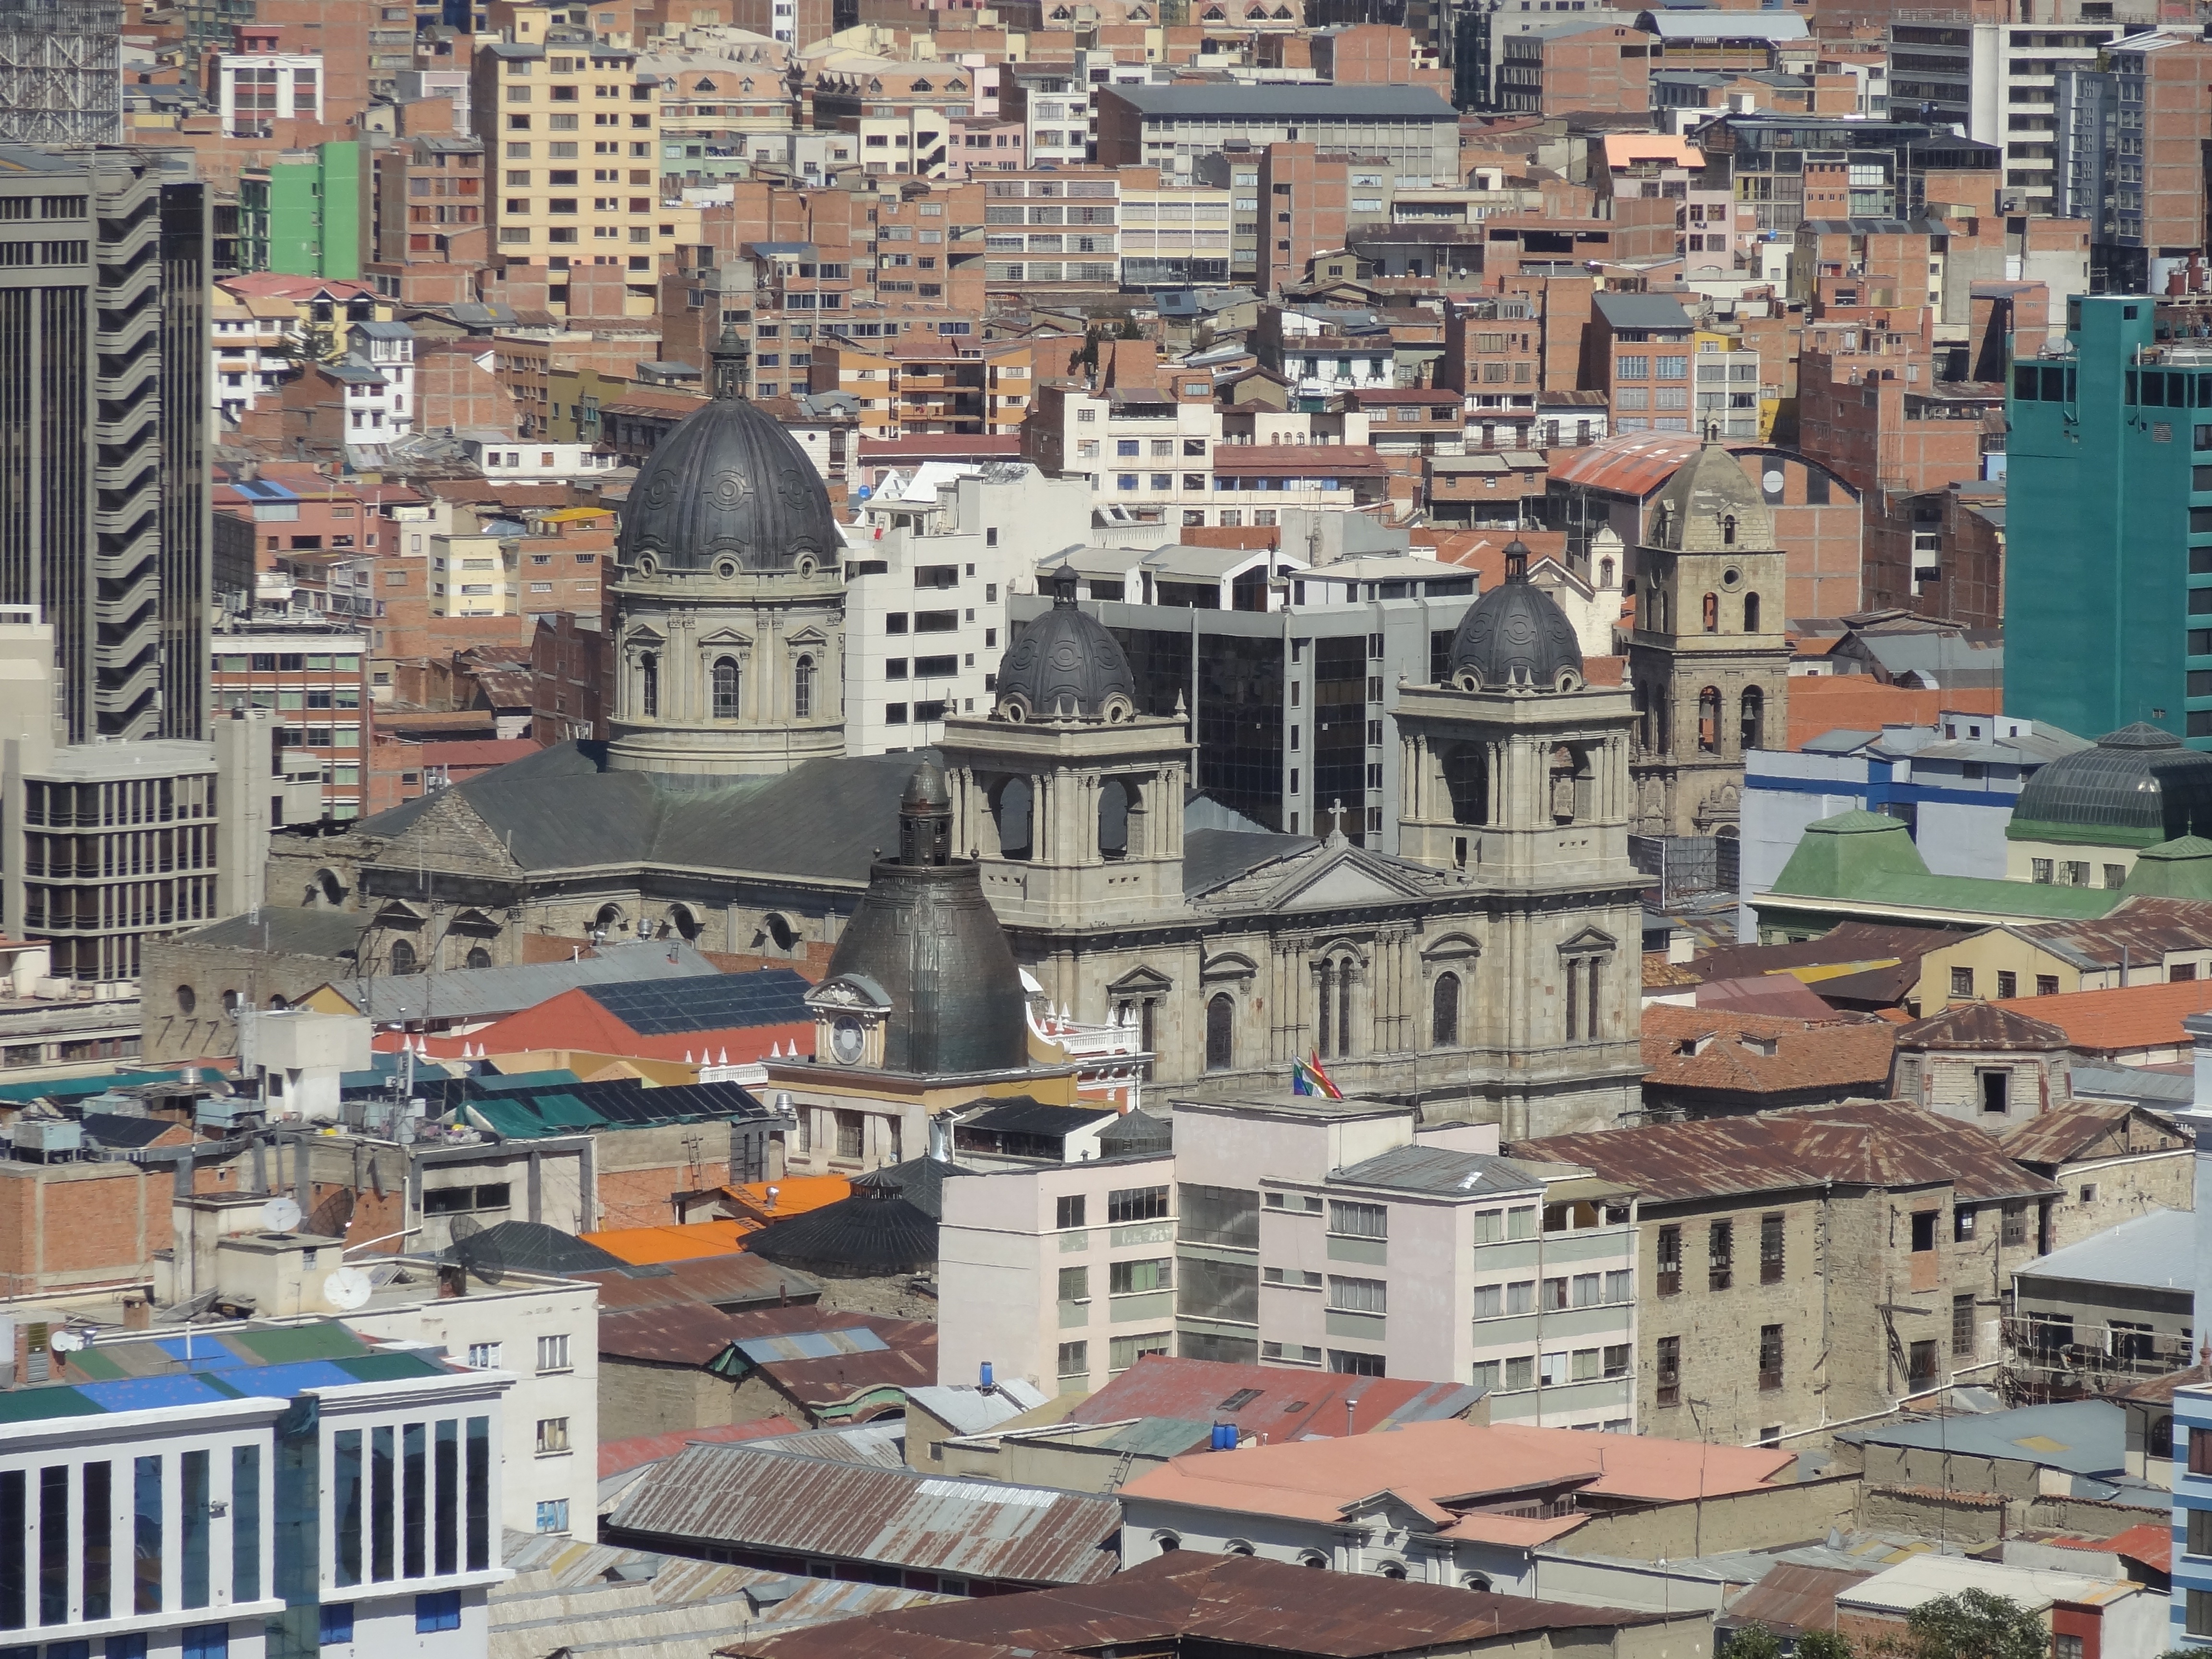
skyline, town, city, skyscraper, urban, cityscape, downtown, suburb, tower, plaza, peace, landmark, buildings, town square, metropolis, neighbourhood, bolivia, bird's eye view, aerial photography, urban area, residential area, human settlement